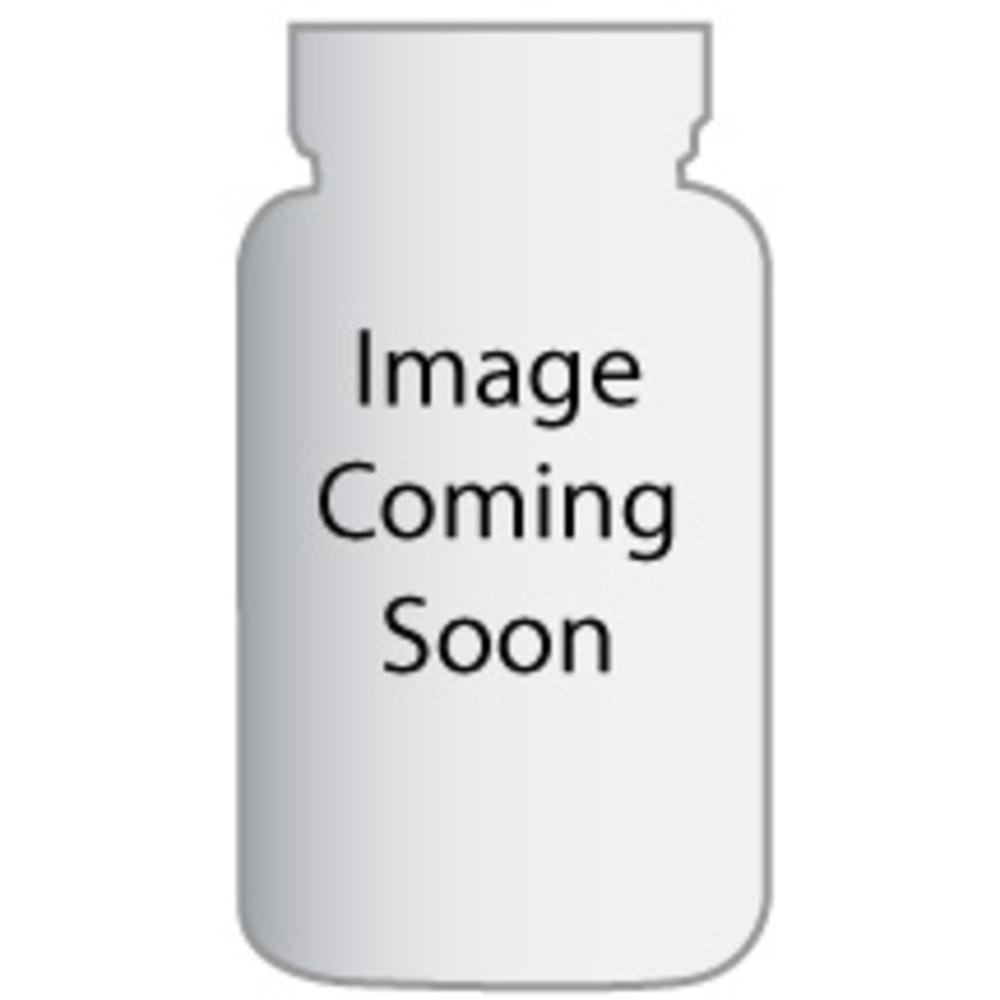
Item Name: Crofters Premium Spreads, 15.4 Pound
Bullet Point 1: Free OF Gluten
Bullet Point 2: Made of good quality ingredient.
Bullet Point 3: 95%+ Organic
Value: 15.4
Unit: pound

Price: 87.13